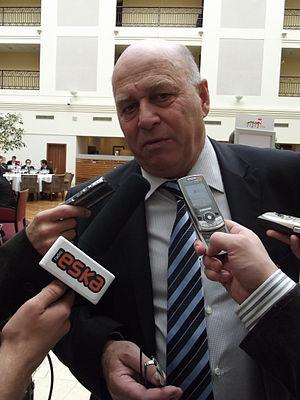
Grzegorz Bolesław Lato, né le 8 avril 1950 à Malbork, était un footballeur international polonais. Il a joué au poste d’attaquant pour l'équipe de Pologne et essentiellement le Stal Mielec. Il a été meilleur buteur de la Coupe du monde de 1974 avec sept réalisations.